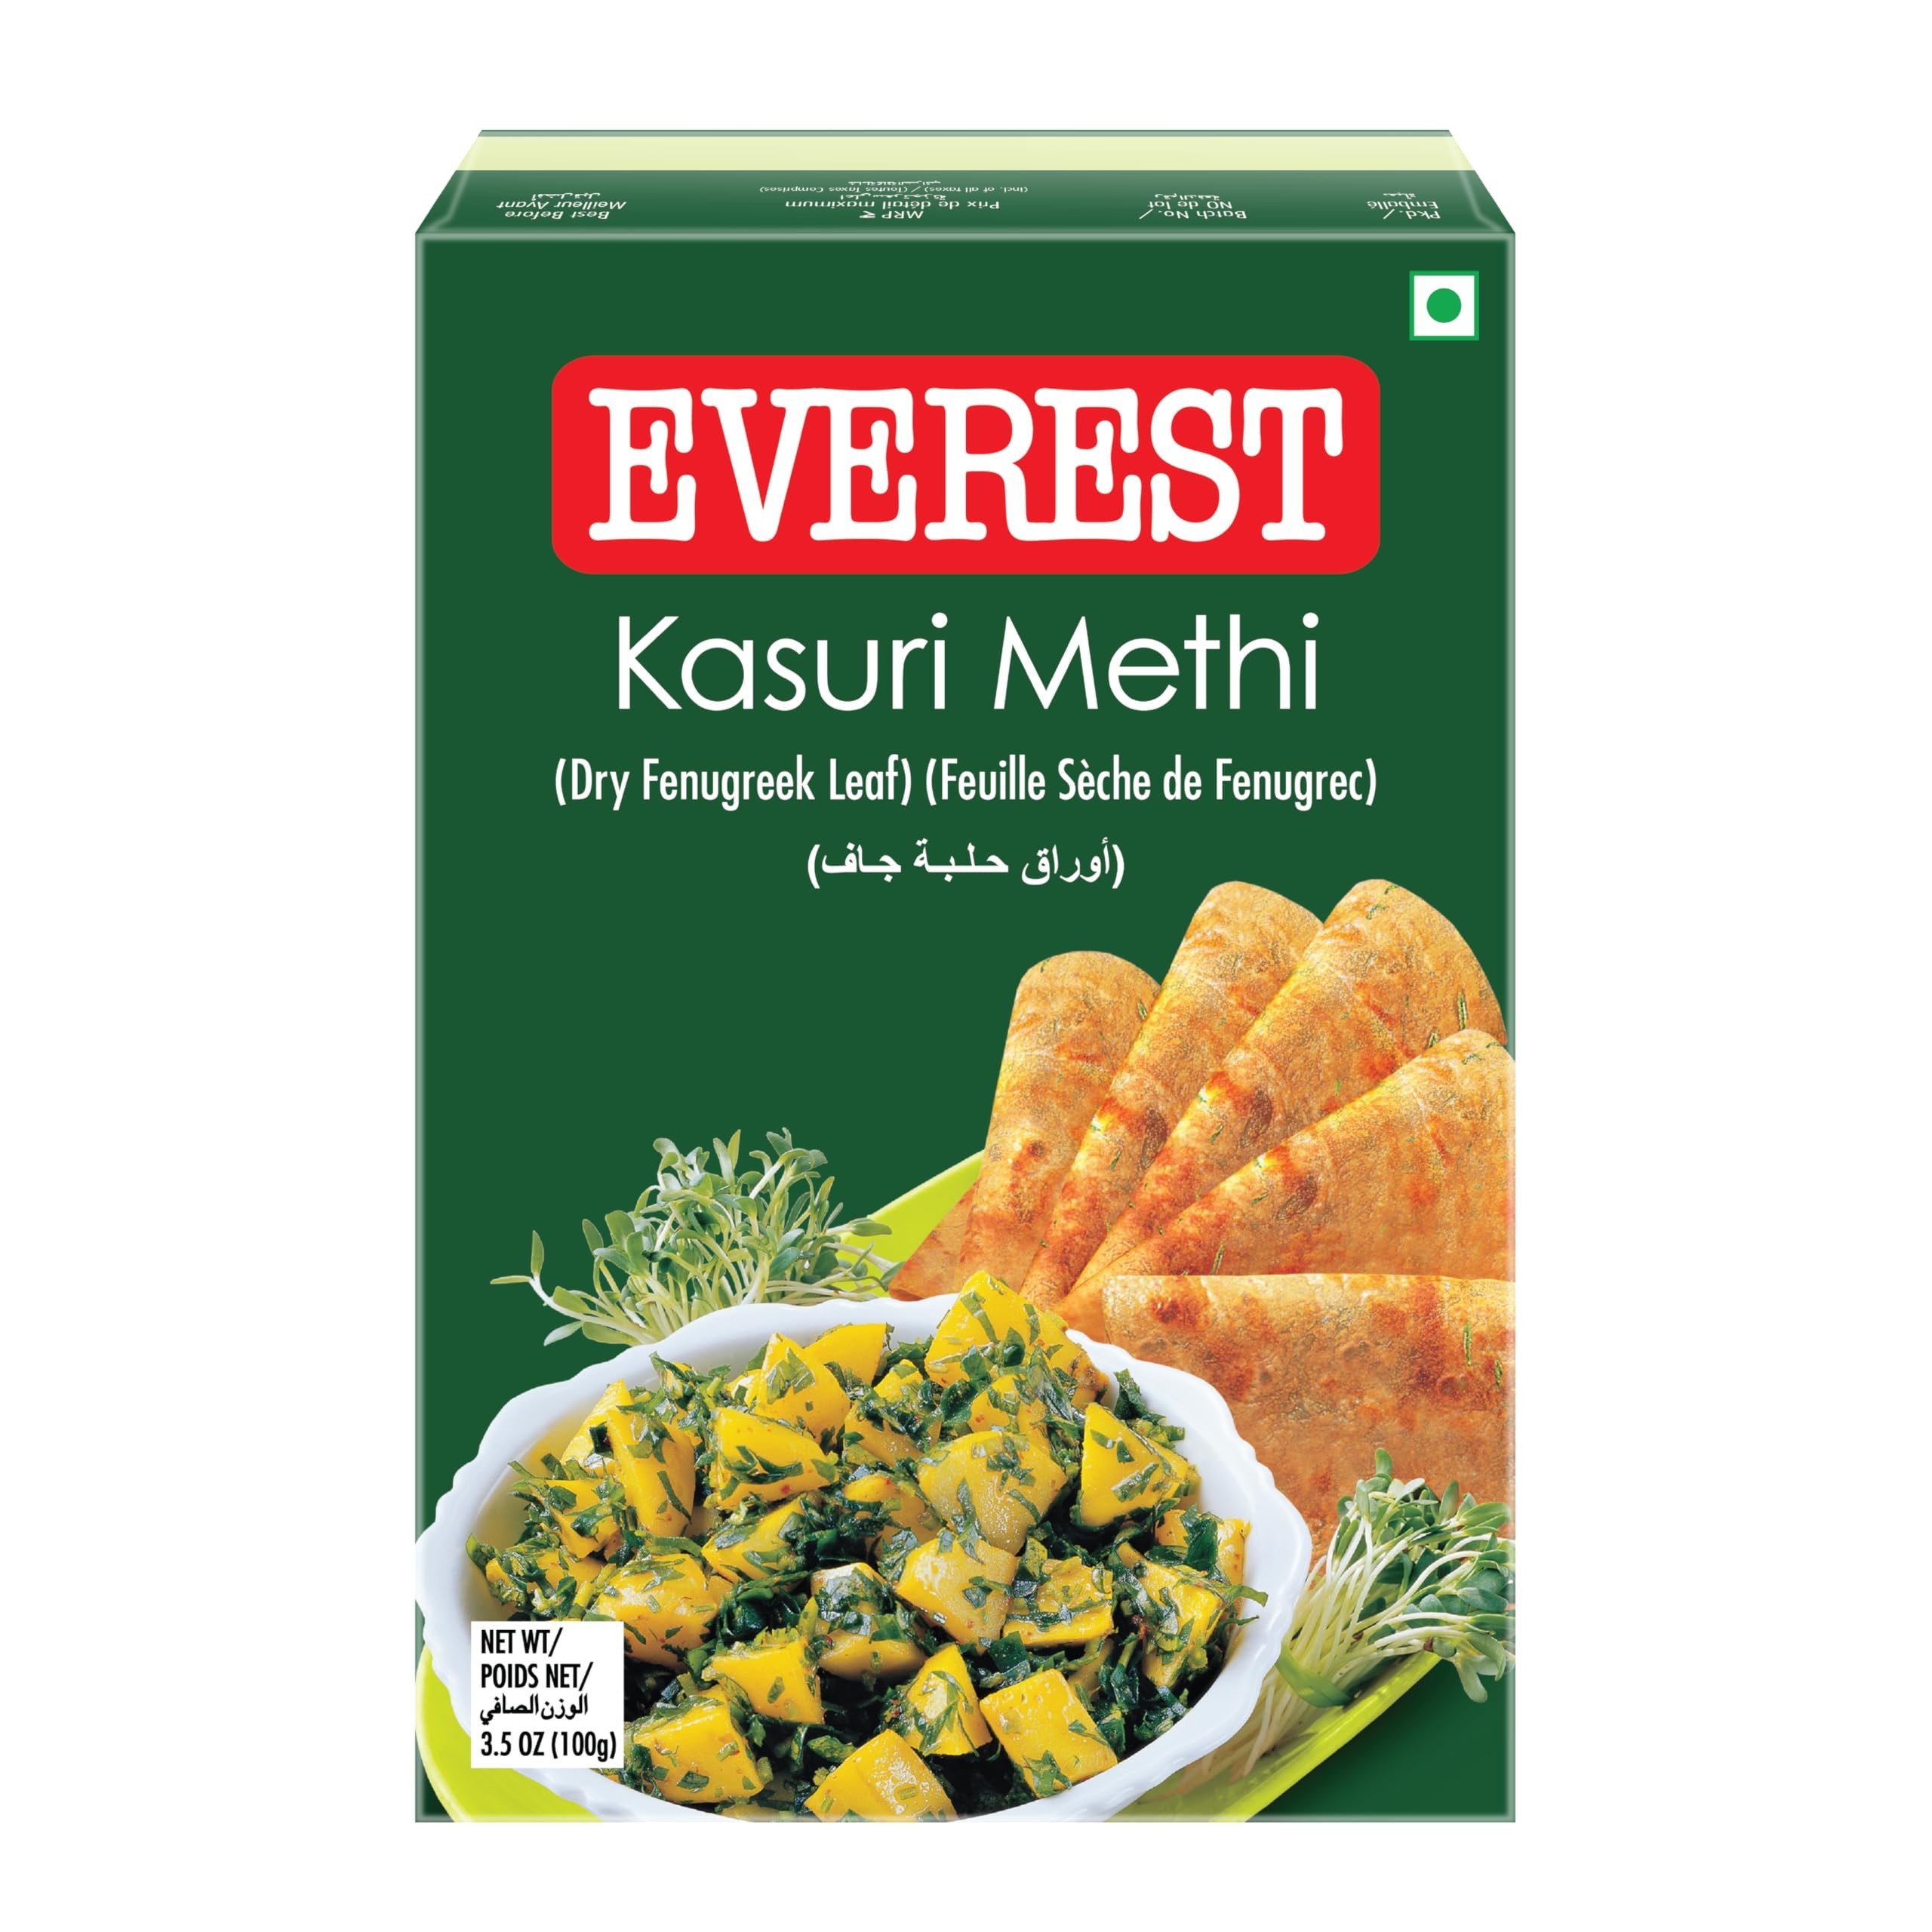
Item Name: Everest Kasuri Methi, 100 grams Pouch - 3.5 oz - India - Kasuri Methi Leaves
Bullet Point 1: Fenugreek herb which is dried in hot air in controlled conditions, is a great taste enhancer
Bullet Point 2: 100 grams pouch - 3.5 oz
Bullet Point 3: t adds flavour and texture to vegetables, pulses and lentils, parathas and chapattis.
Product Description: Everest Kasuri Methi, 100 grams Pouch - 3.5 oz - India - Kasuri Methi Leaves Best before 9 months from packing Ingredients: Dry Kasuri Methi / Fenugreek Leaves 100 grams pouch - 3.5 oz Fenugreek herb which is dried in hot air in controlled conditions, is a great taste enhancer 100 grams pouch - 3.5 oz It adds flavour and texture to vegetables, pulses and lentils, parathas and chapattis.
Value: 3.5274
Unit: Ounce

Price: 12.82